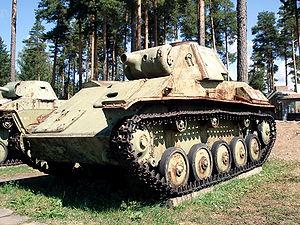
Le musée des Blindés de Parola, est un musée de musée militaire de véhicules blindés situé à 110 kilomètres au nord d'Helsinki à Parola, près de Hämeenlinna, en Finlande.